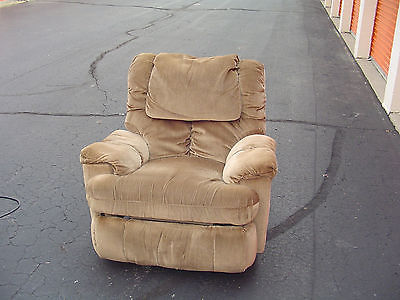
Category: chair